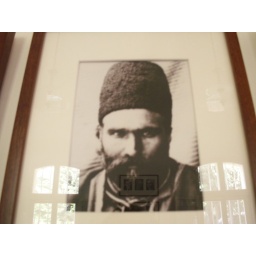
Window reflections in the glass of a portrait on the wall